Zero-energy building

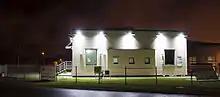
Zero-energy test building in Tallinn, Estonia. Tallinn University of Technology.

A Zero-Energy Building (ZEB), also known as a Net Zero-Energy (NZE) building, is a building with net zero energy consumption, meaning the total amount of energy used by the building on an annual basis is equal to the amount of renewable energy created on the site or in other definitions by renewable energy sources offsite, using technology such as heat pumps, high efficiency windows and insulation, and solar panels.